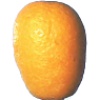
Label: kumquats